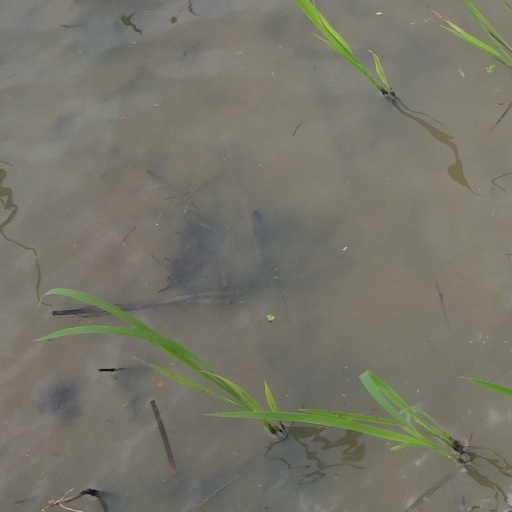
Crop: rice